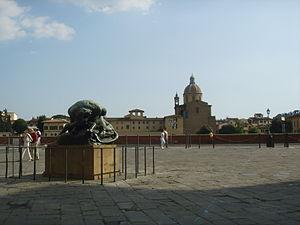
La Piazza Ognissanti est une place qui donne sur la rive droite de l'Arno, un Lungarno, dans la partie ouest du centre historique de Florence.